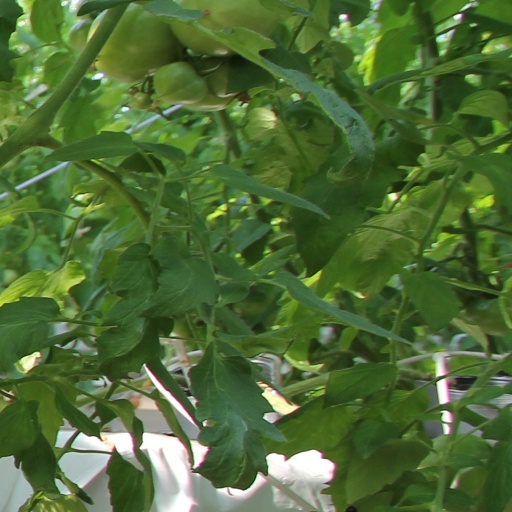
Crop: tomato